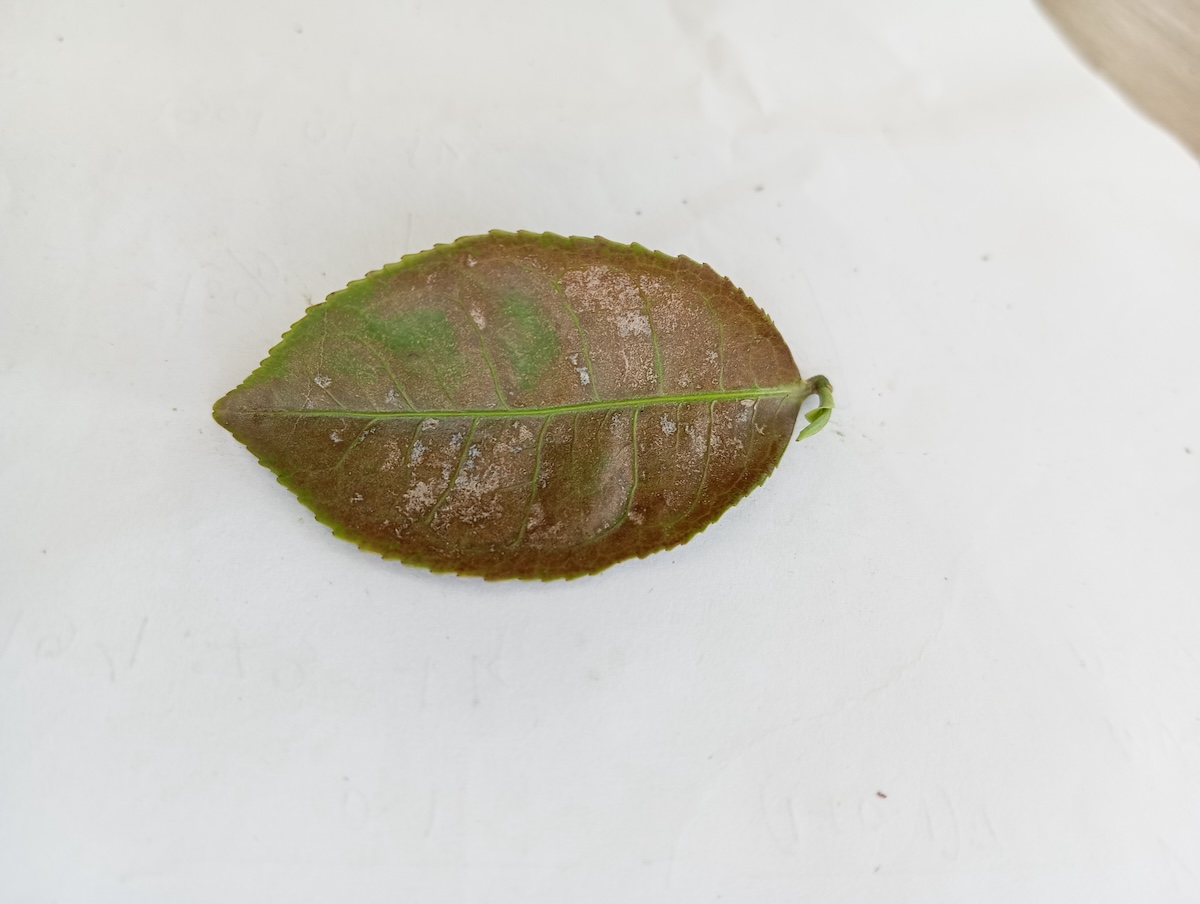
Label: Red spider